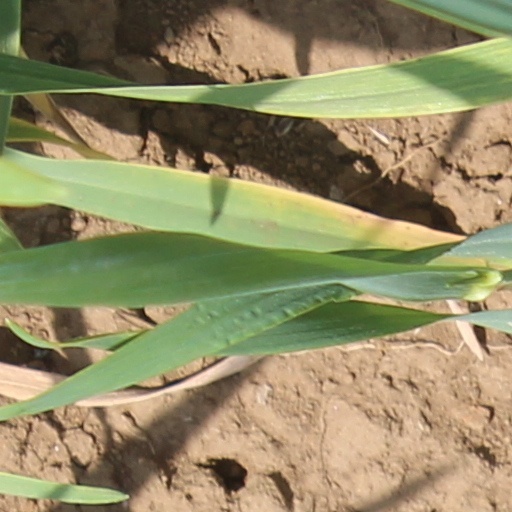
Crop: wheat